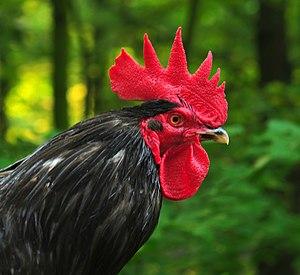
Australorp Magyar: Australorp ქართული: ავსტრალორპი Latina: Gallus gallus domesticus Australorp